Prospect Junior High and Elementary School

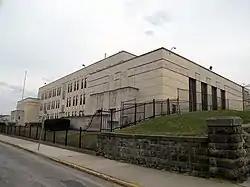

The Prospect Junior High and Elementary School in the Mount Washington neighborhood of Pittsburgh, Pennsylvania is a building from 1931. It was listed on the National Register of Historic Places in 1986. The school closed in 2006, and the building has since been converted into apartments.